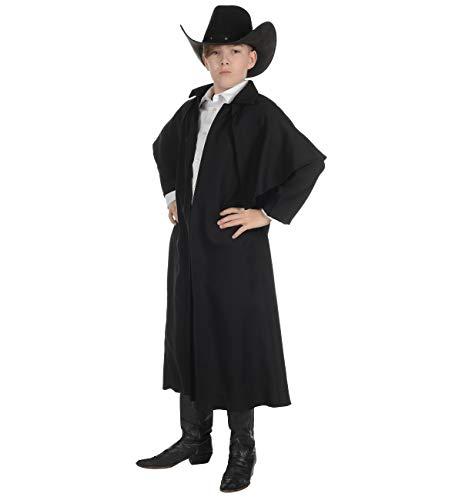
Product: Child's Wild West Cowboy Outlaw Black Duster Coat Costume
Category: Clothing, Shoes & Jewelry | Costumes & Accessories | Kids & Baby | Boys | Costumes
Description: Great Condition.
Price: $31.35